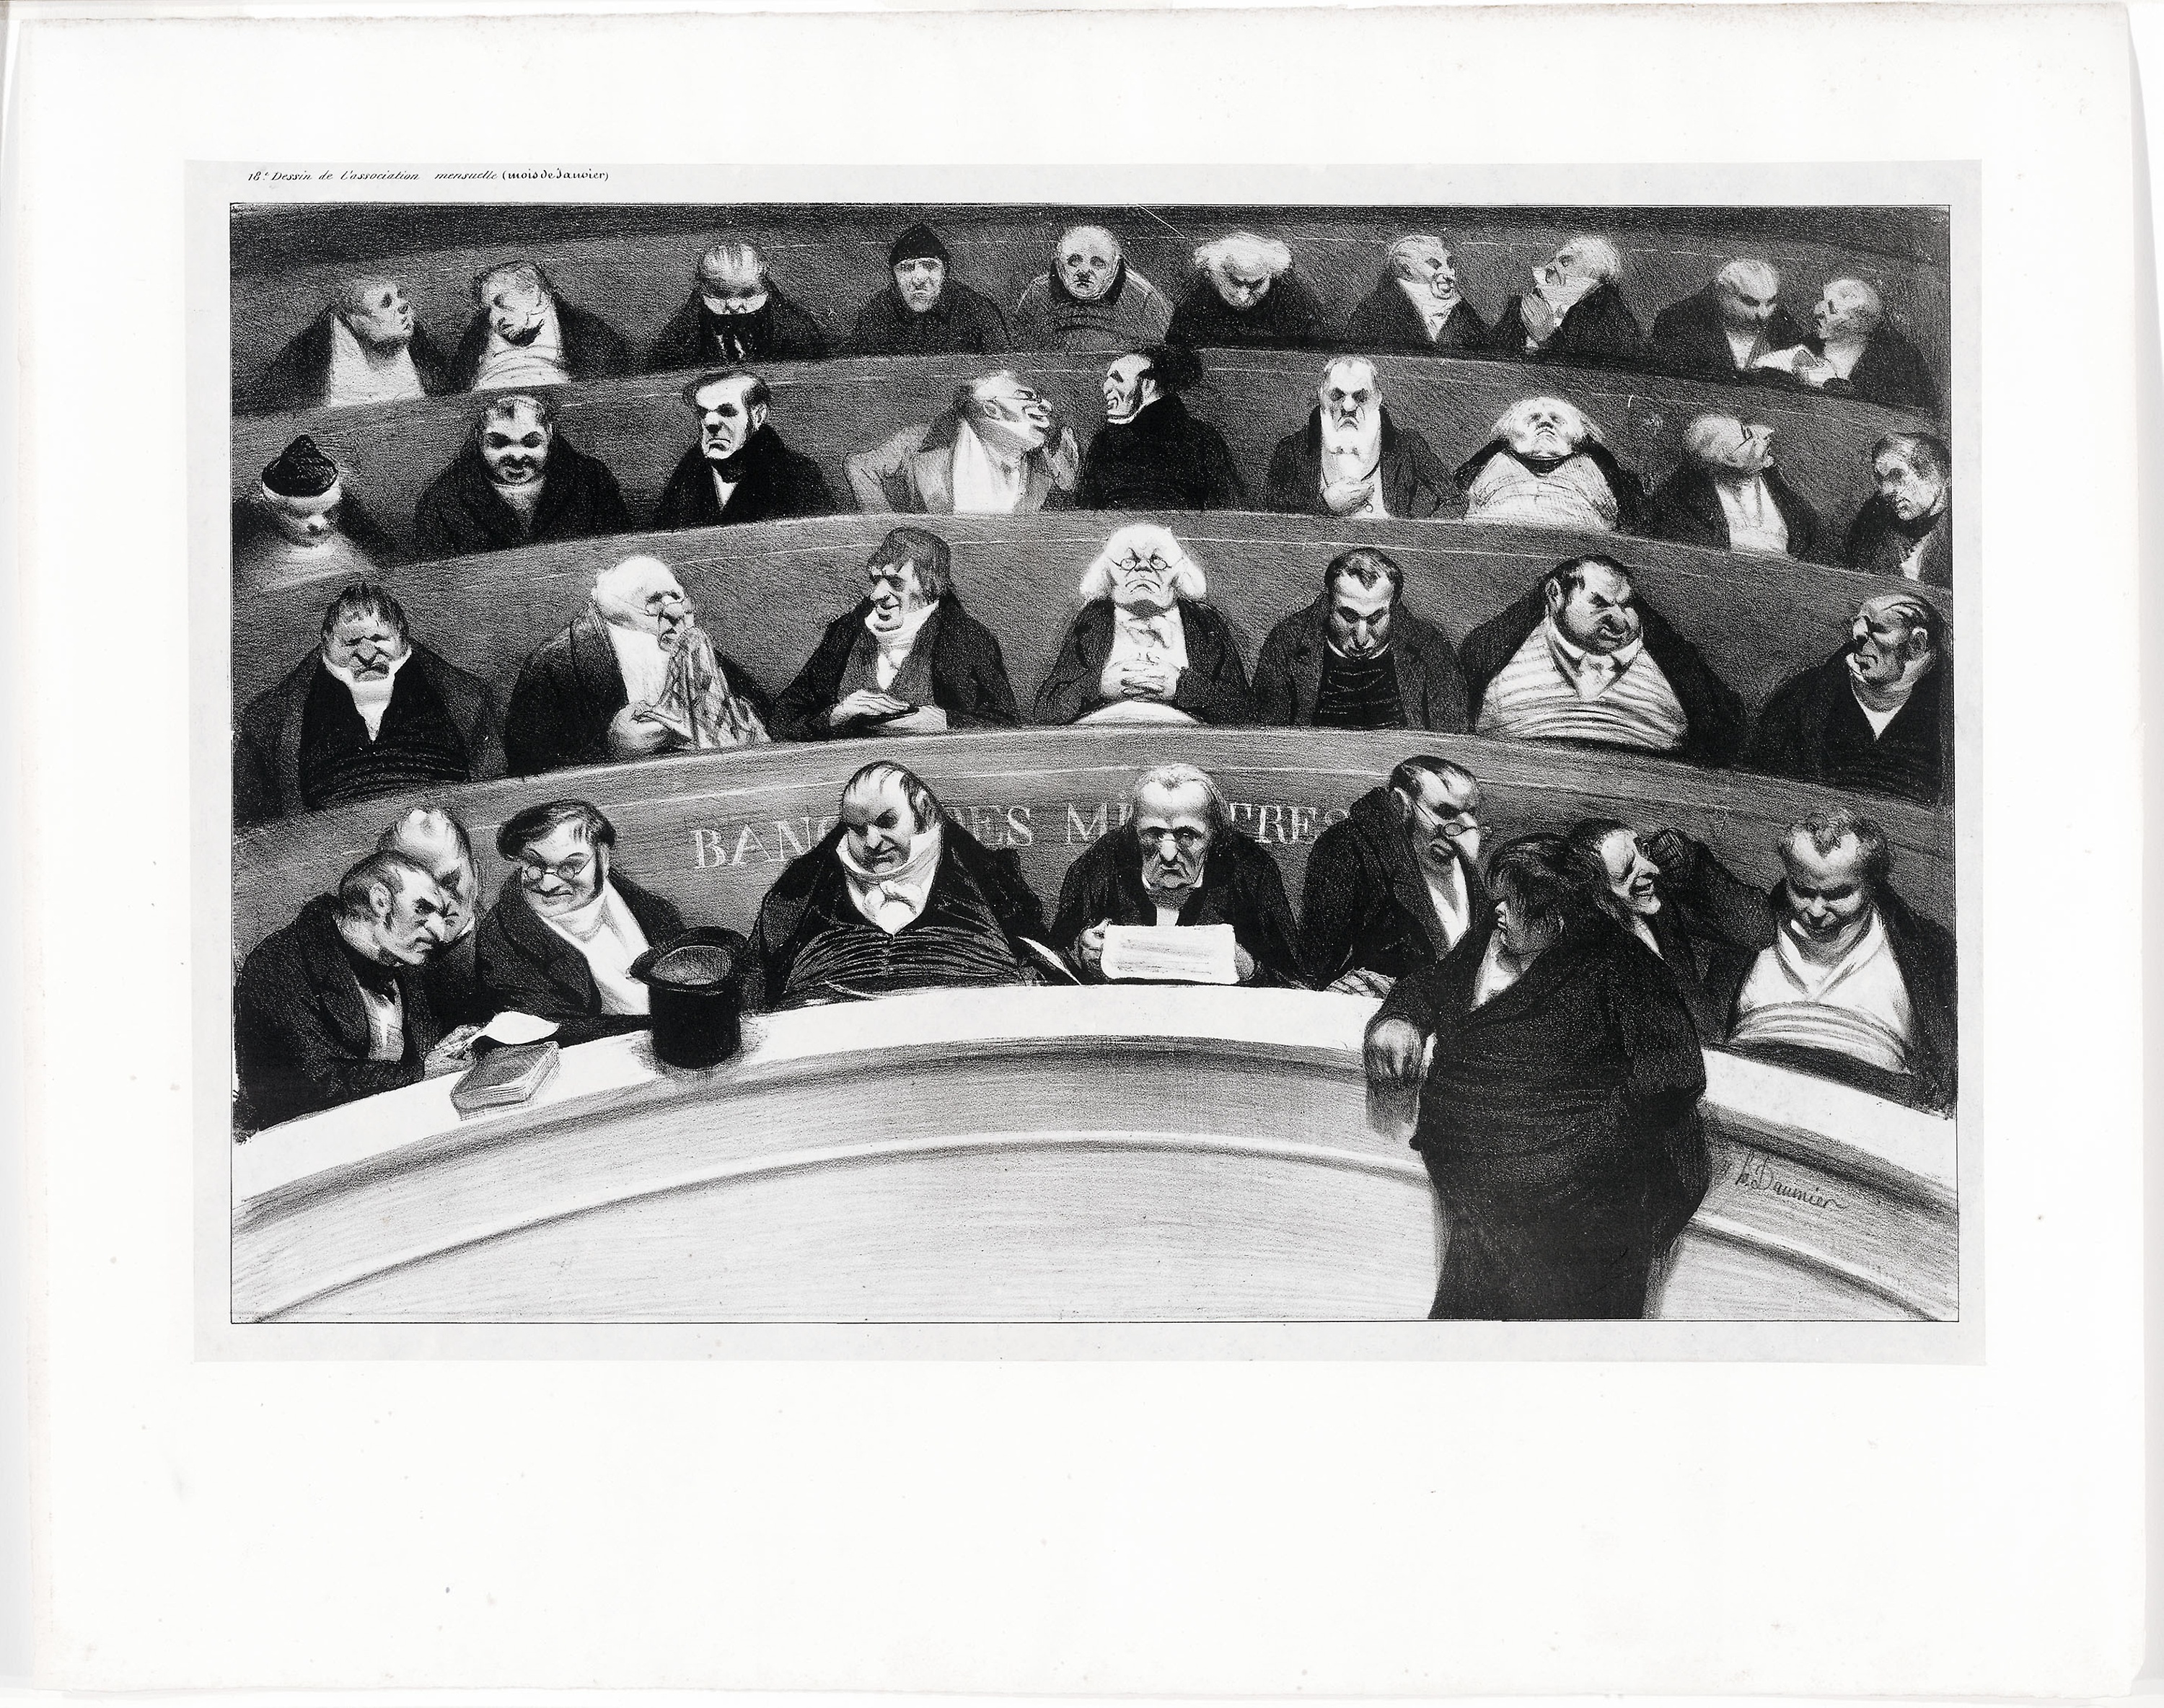
photograph, black and white, picture frame, history, monochrome, artwork, monochrome photography, stock photography, crew